Young People (1972 film)

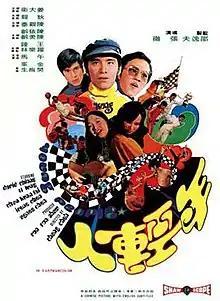
Film poster

Young People is a 1972 Hong Kong coming-of-age action drama film directed by Chang Cheh and starring David Chiang, Ti Lung, Chen Kuan-tai, and pop singer Agnes Chan, the younger sister of Irene Chan, in her debut film role.